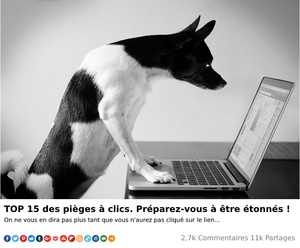
Exemple fictif d'une publicité en ligne employant deux tactiques courantes de «
Un piège à clics ou attrape-clics, appelé vulgairement pute à clics, ou putaclic, est un contenu web destiné exclusivement à attirer le maximum de passages d'internautes afin de générer des revenus publicitaires en ligne, au mépris de toute autre considération. Chaque clic rapporte de l'argent au créateur de l'article donc il y a une réelle motivation économique. Pour ce faire, il s'appuie sur un titre racoleur, voire mensonger, et sur des éléments sensationnels ou émotionnels au détriment de la qualité ou de l'exactitude. Le piège à clics sert à attirer les clics à peu de frais et à encourager le transfert d'un contenu sur les réseaux sociaux.